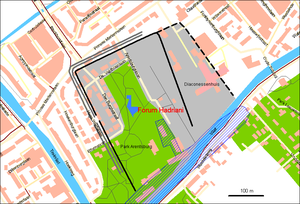
Forum Hadriani, capitale du peuple des Cananefates, est un vicus romain de la Germanie inférieure à proximité immédiate de l'actuel Voorburg en Hollande-Méridionale. Il s'agit de la deuxième plus vieille ville des Pays-Bas.